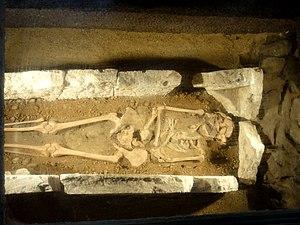
La tour Saint-Rieul est une ancienne église catholique située à Louvres, en France. C'était la deuxième église de Louvres en plus de l'église voisine Saint-Justin. L'on ignore pourquoi un bourg modeste comme Louvres avait deux églises ; dans le pays de France, seul Gonesse était dans le même cas. L'église Saint-Rieul a été désaffectée au culte à la Révolution française, et sa nef et son unique bas-côté ont été démolis en 1801. Subsistent un clocher et un chœur roman de la première moitié du XIIᵉ siècle, ainsi qu'au sud, deux travées du XVIIᵉ siècle sans grand caractère. Cet ensemble a servi de prison de 1796 jusqu'au début de la Troisième République. Depuis la fermeture de la prison, la tour est devenue le clocher de l'église Saint-Justin, qui en a toujours été dépourvue. En même temps que l'église voisine, la tour Saint-Rieul a été classée monument historique par arrêté du 27 juin 1914. Entre 1979 et 2008, le rez-de-chaussée a abrité le Musée intercommunal d'archéologie et d'histoire, transféré ensuite dans un nouveau bâtiment et devenu le musée Archéa.